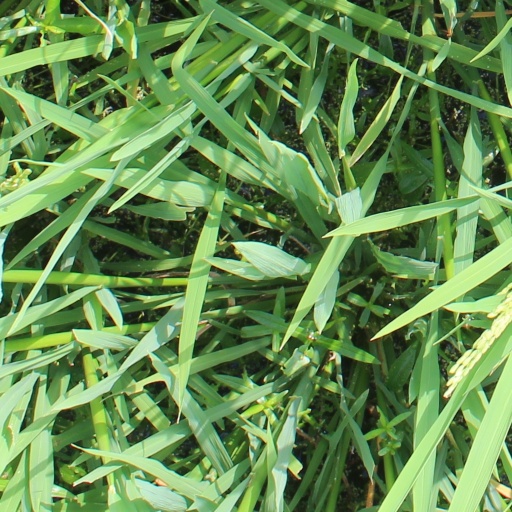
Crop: rice